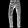
Label: Trouser